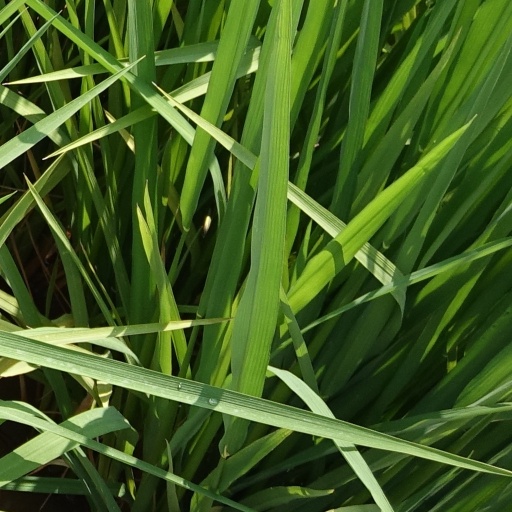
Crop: rice